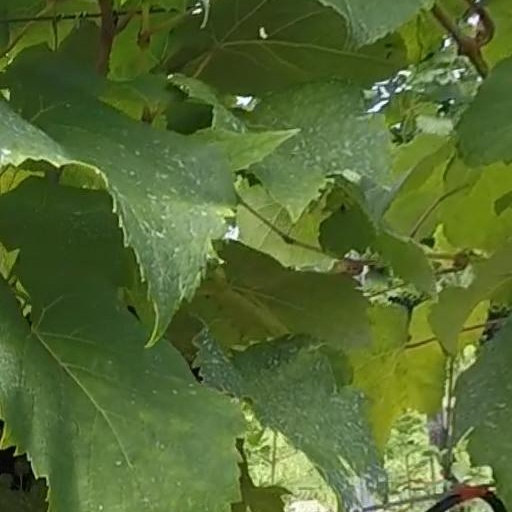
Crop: grape